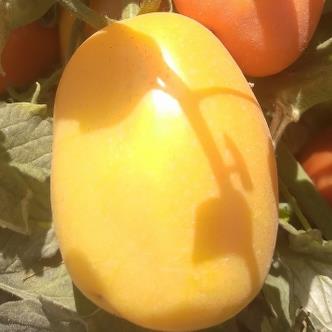
Crop: Tomato
Condition: healthy-fruit